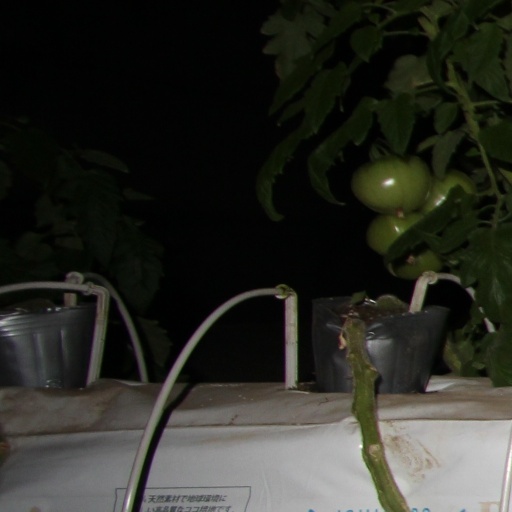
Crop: tomato